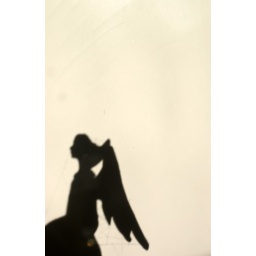
The shadow cast by the wine stopper on an empty bottle of wine on our window sill.